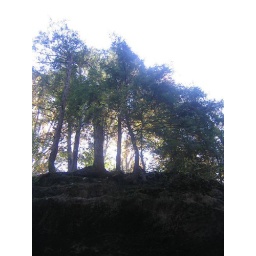
These trees were filtering the sun rays creating a blue halo around them